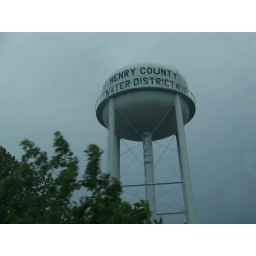
Driving by the water tower on US HWY 42